Kool Smiles

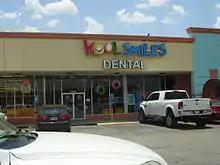
Kool Smiles Houston-Aldine dental clinic in unincorporated Harris County, Texas

Kool Smiles is a dental services provider, based in the United States. Its headquarters are in the Kool Smiles Patient Support Center in Marietta, Georgia, U.S., in Greater Atlanta and has over 100 offices located across sixteen states.